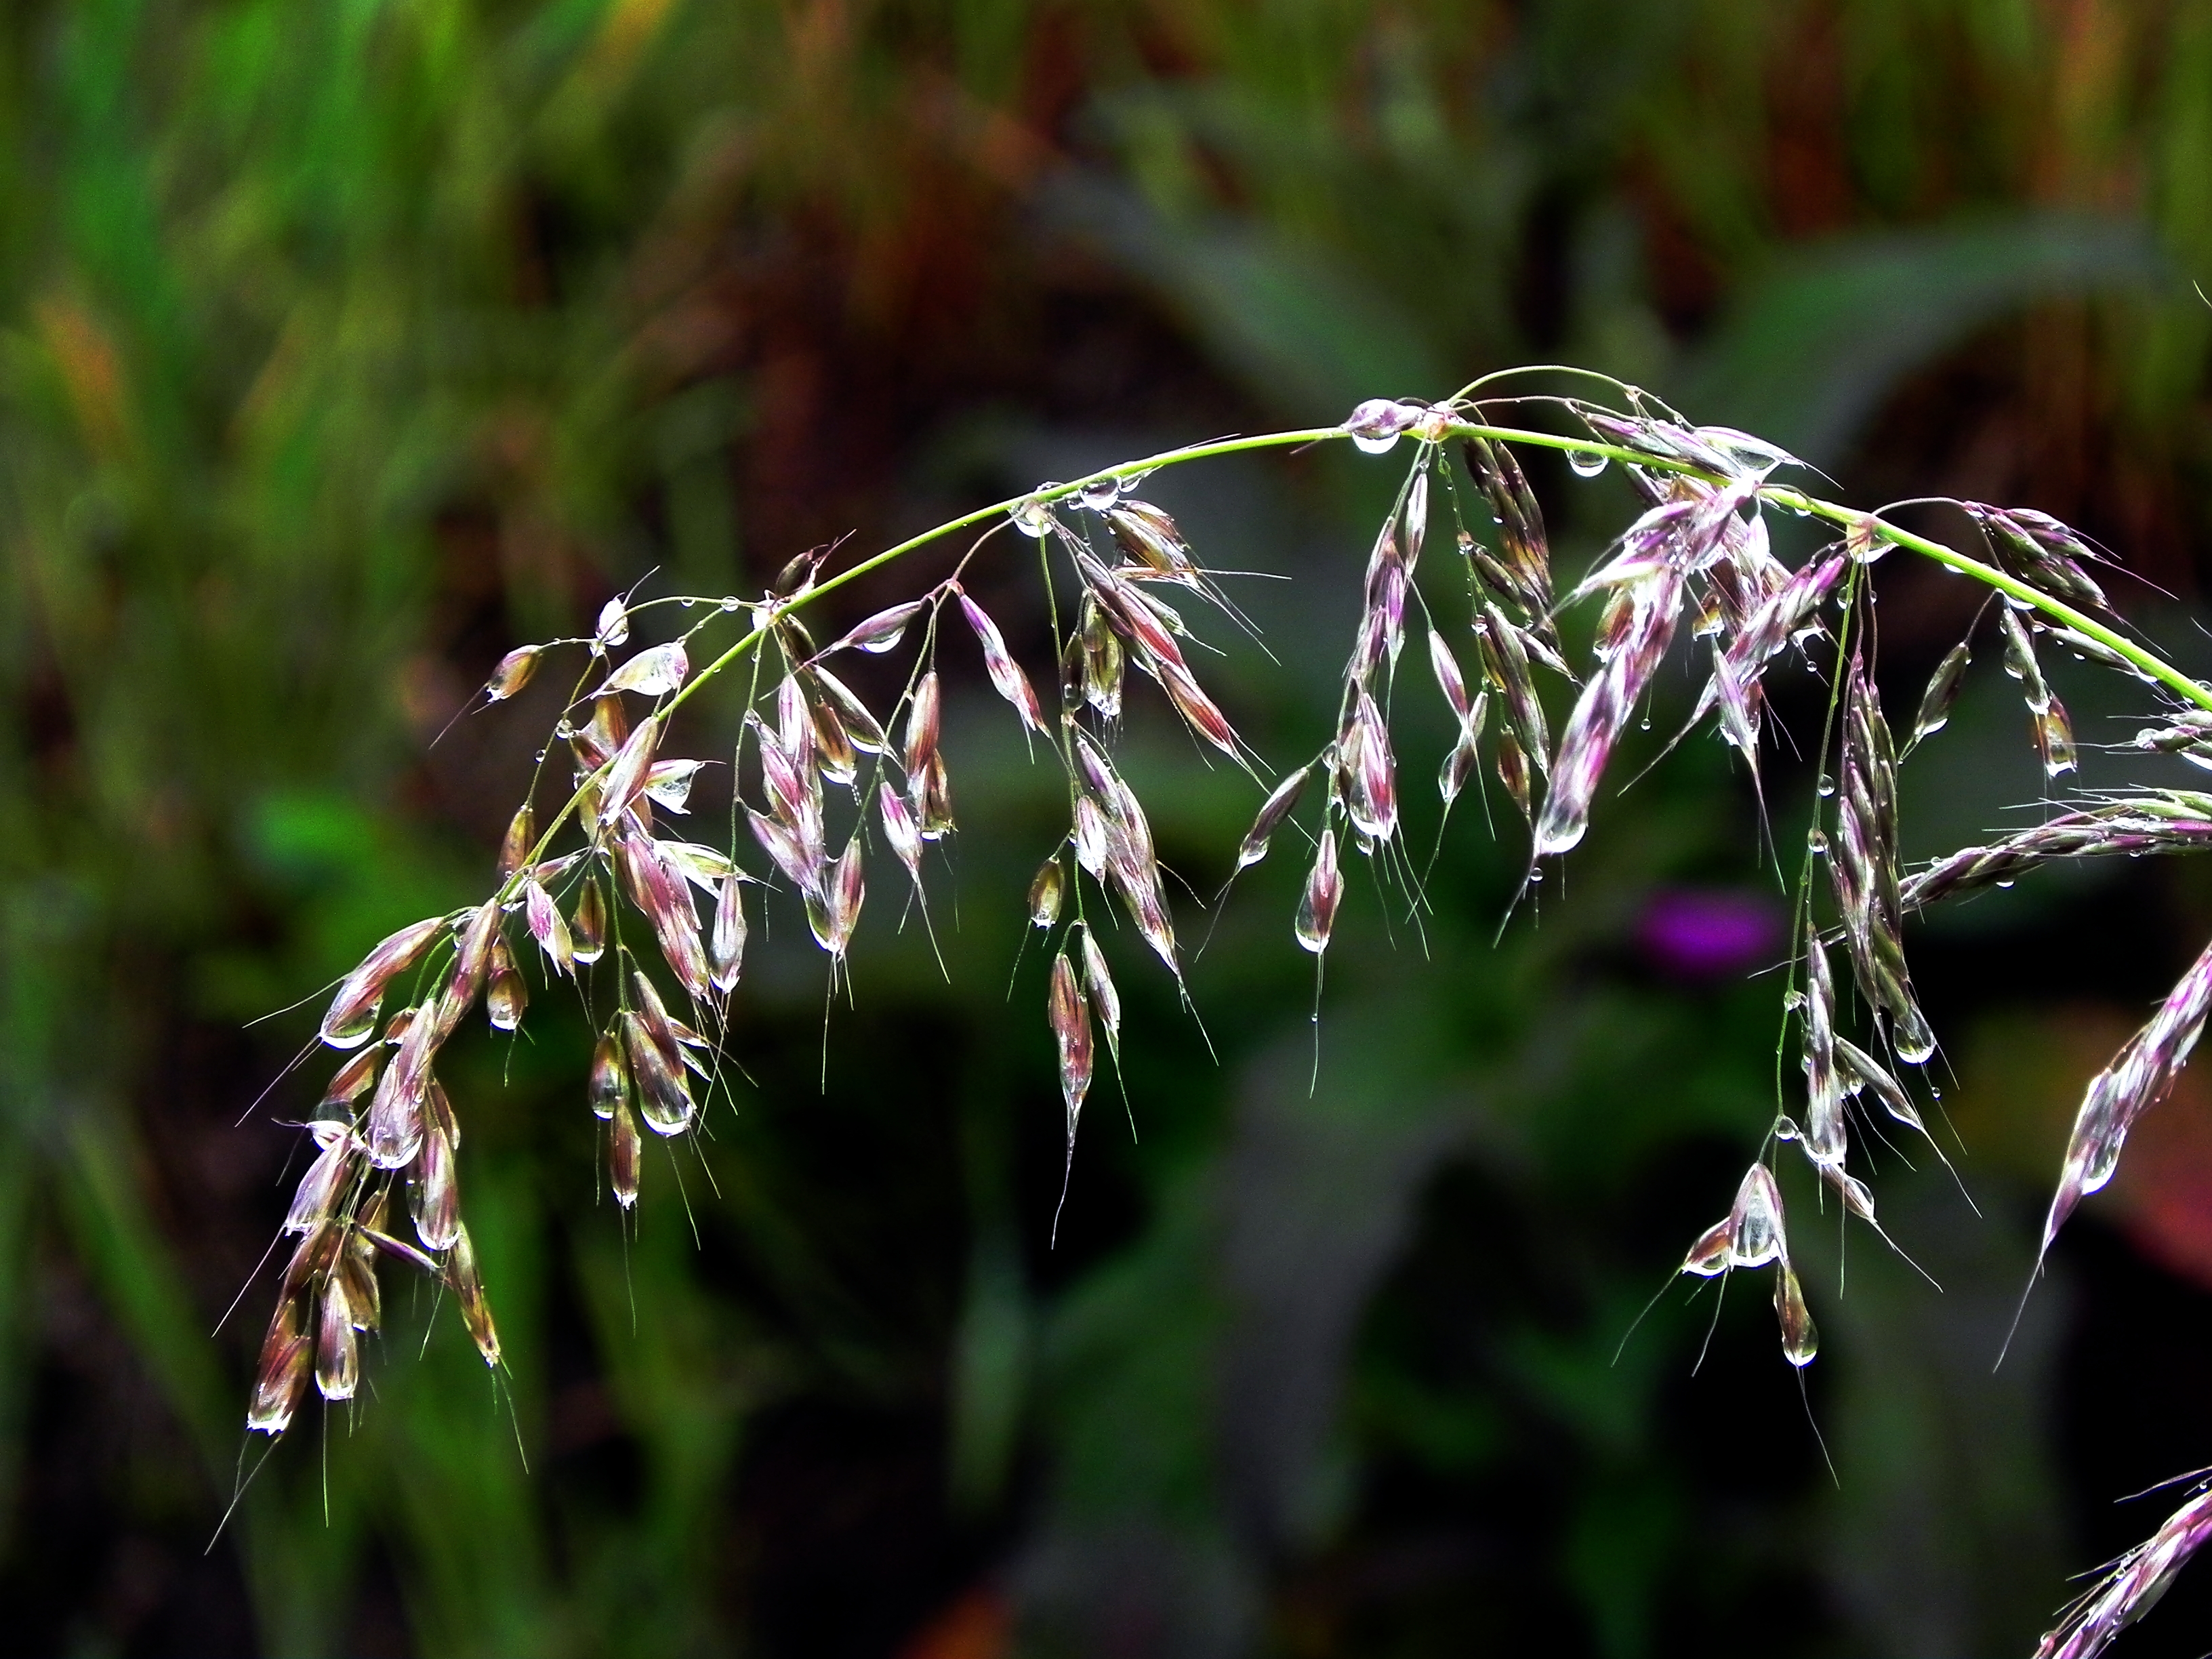
tree, nature, grass, branch, dew, plant, sunlight, leaf, flower, green, autumn, botany, flora, twig, wildflower, flowers, close up, flores, ggl1, macro photography, flowering plant, grass family, plant stem, land plant